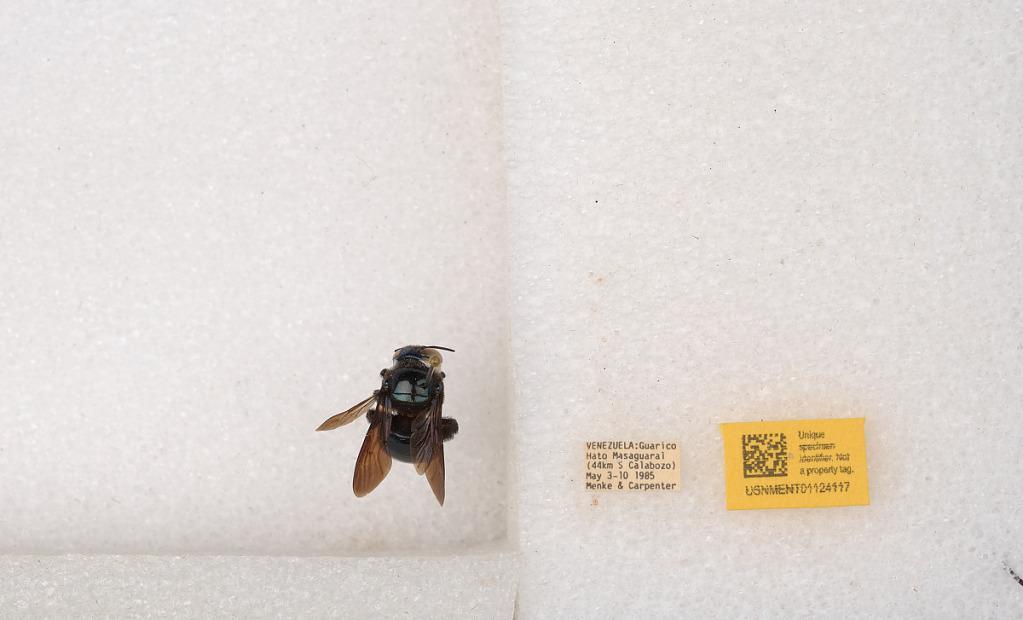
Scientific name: Xylocopa (Schonnherria) muscaria (Fabricius)
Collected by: E. Mearus & E. Mearus
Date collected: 1985-5-3
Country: Venezuela
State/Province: Guarico
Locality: Hato Masaguaral (44 km S Calabozo)